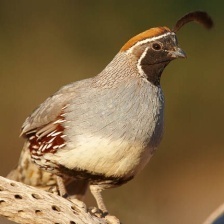
Species: GAMBELS QUAIL
Scientific name: CALLIPEPLA GAMBELII
ImageNet parent category: quail